Curtiss SBC Helldiver

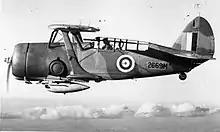
A Cleveland I in flight

Five of the French aircraft could not fit on FR "Béarn" and were left at RCAF Station Dartmouth. In August 1940, the Royal Air Force acquired them, designated them "Cleveland Mk. Is" and shipped them to England in the aircraft carrier HMS "Furious". They were assembled at RAF Burtonwood, Lancashire, and delivered to RAF Little Rissington, Gloucestershire and later used by No. 24 (Communications) Squadron at RAF Hendon, Middlesex. These aircraft were never used operationally and became ground trainers.